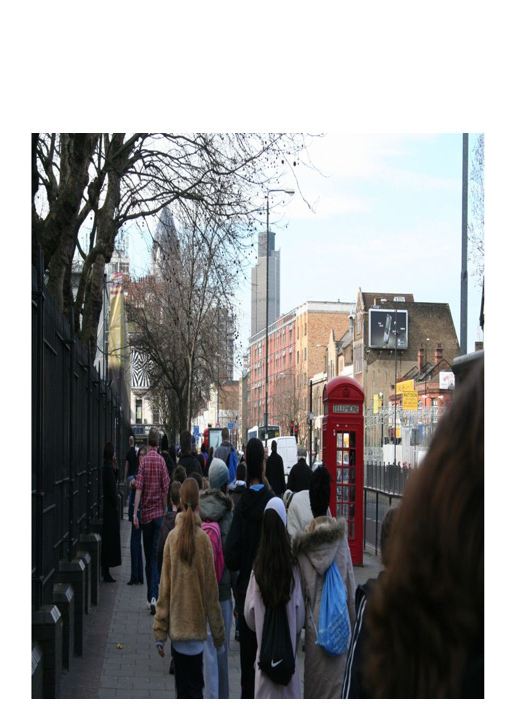
a city is quite a deprived area , but it is still fairly close to the city -- which you can see in the background there ~ ~